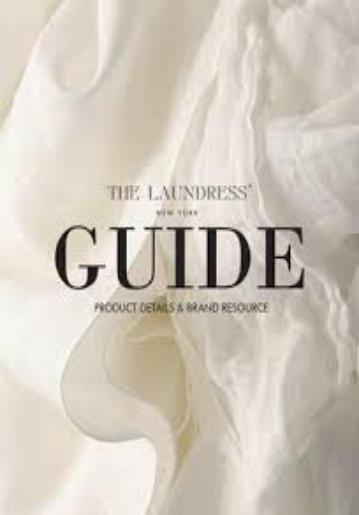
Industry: Necessities